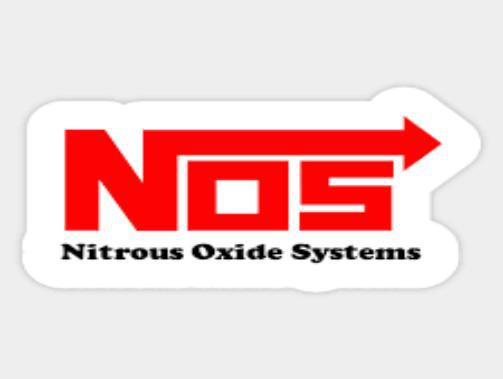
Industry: Others